Middle Assyrian Empire

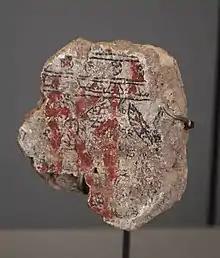

Tukulti-Ninurta experienced some difficulties in keeping his empire together, particularly in Babylonia. Though the period after Kashtiliash's deposition is poorly attested in Babylonia, it appears that there was a second Assyrian campaign directed towards the south 1222 BC, after the rule of Tukulti-Ninurta's vassal kings Enlil-nadin-shumi and Kadashman-Harbe II, which resulted in the accession of another vassal, Adad-shuma-iddina. Because Tukulti-Ninurta was able to come to Babylon as a guest in 1221 BC and make offerings to the Babylonian gods, it is clear that Adad-shuma-iddina enjoyed Assyrian support for his rule. Though this campaign was followed by several years of peace, it is clear that Adad-shuma-iddina eventually stopped acting like a puppet ruler. Though Tukulti-Ninurta forgave him for a revolt in which he seized the city of Lubdi, a second revolt by Adad-shuma-iddina in 1217 BC was met with a third campaign against Babylon, in which Tukulti-Ninurta looted the city and carried off the religiously important Statue of Marduk (Marduk being Babylonia's national deity) to Assyria. He assumed the further style "king of the extensive mountains and plains" and claimed to rule from the "Upper Sea to the Lower Sea" and that he received tribute "from the four quarters". In one of his inscriptions, Tukulti-Ninurta went as far as proclaiming himself to be the sun-god Shamash incarnated, titling himself "šamšu kiššat niše" ("sun[god] of all people"). This claim was highly unusual for an Assyrian king to make as the Assyrian rulers were generally not regarded to be divine figures themselves.